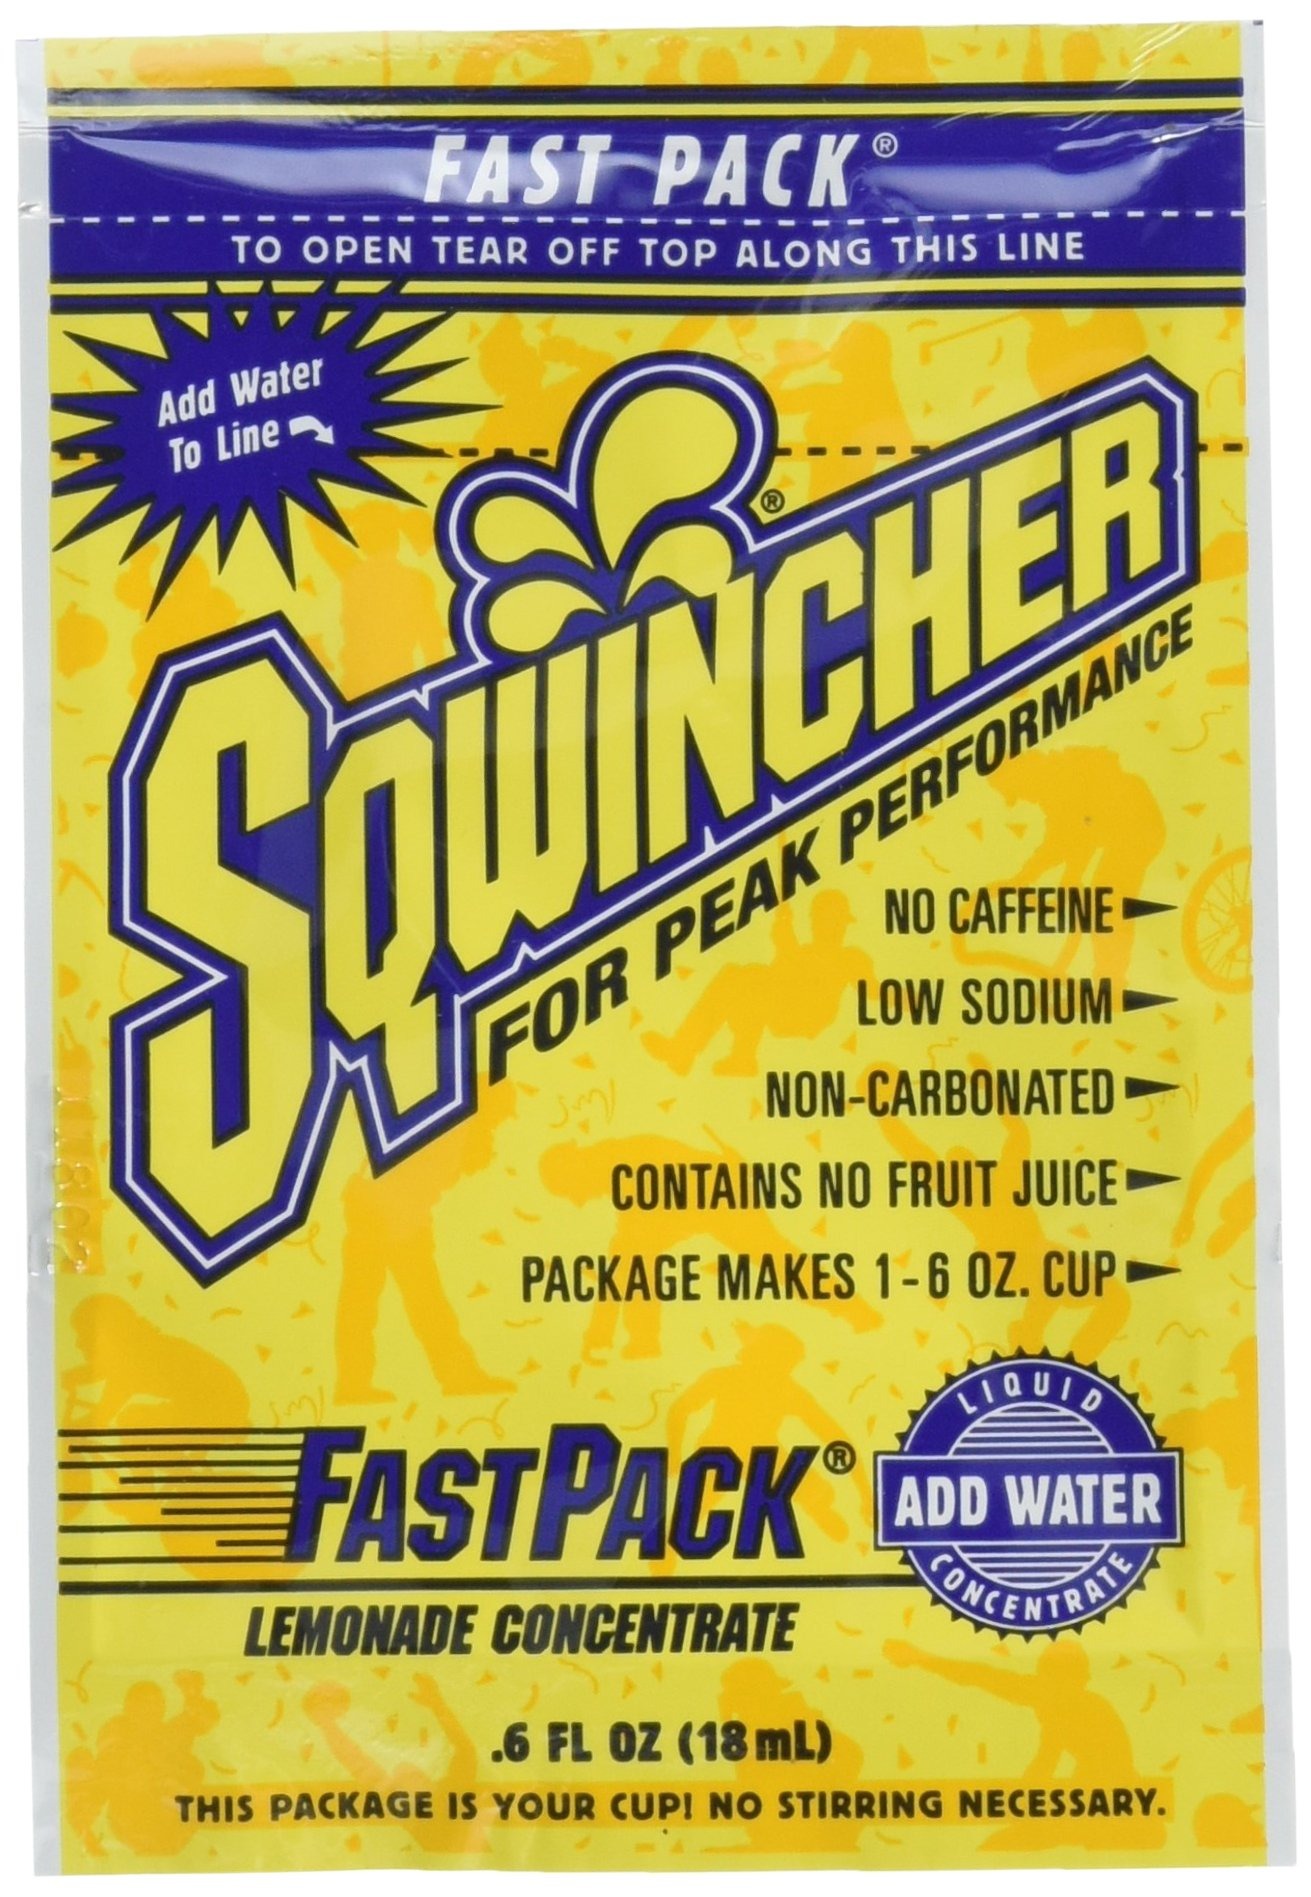
Item Name: Sqwincher 015303-LA .6 Ounce Fast Pack Liquid Concentrate Packet Lemonade Electrolyte Drink - Yields 6 Ounces (50 Single Serving Packets Per Box)
Bullet Point 1: Safety Merchandise
Bullet Point 2: Personal Protective Equipment
Bullet Point 3: Respiratory, Hearing, Eye, Hand and Body protection
Product Description: Just add water to pack and you’ve got a single serving of fluids and electrolytes. Packet can be used as a drinking cup. Reduce heat stress and dehydration with these convenient drink packs. Their handy size makes them less bulky than transporting a cooler, but big enough to quench your thirst.
Value: 1.0
Unit: Each

Price: 26.5